Clontarf, Dublin

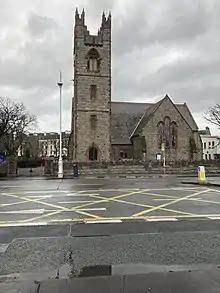
Presbyterian Church, Clontarf

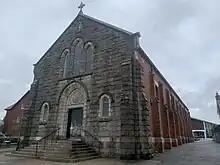
Clontarf Town Hall (now St Anthony's Hall)

Clontarf's most notable amenity is its seafront, with a promenade running continuously from Alfie Byrne Road to the wooden bridge at Dollymount, totalling 4.5 km in length. From 1911 to 1958 the promenade was improved with a variety of shelters and lifeguard stations added by the Dublin Corporation. The most notable of these structures date from the 1930s and were designed by Herbert Simms, which are primarily executed in pre-cast concrete. More shelters were added later, in the 1950s.